Aftermath of the Korean War

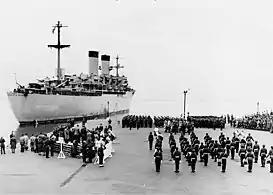
The first American war dead were brought home aboard the USNS "Randall", shown here departing Yokohama on March 11, 1951.

The Defense Department estimated that the United States spent (equivalent to $B in ) on the Korean War. The American defense budget had nearly quadrupled during this period, and high levels of expenditures were even maintained after 1953.